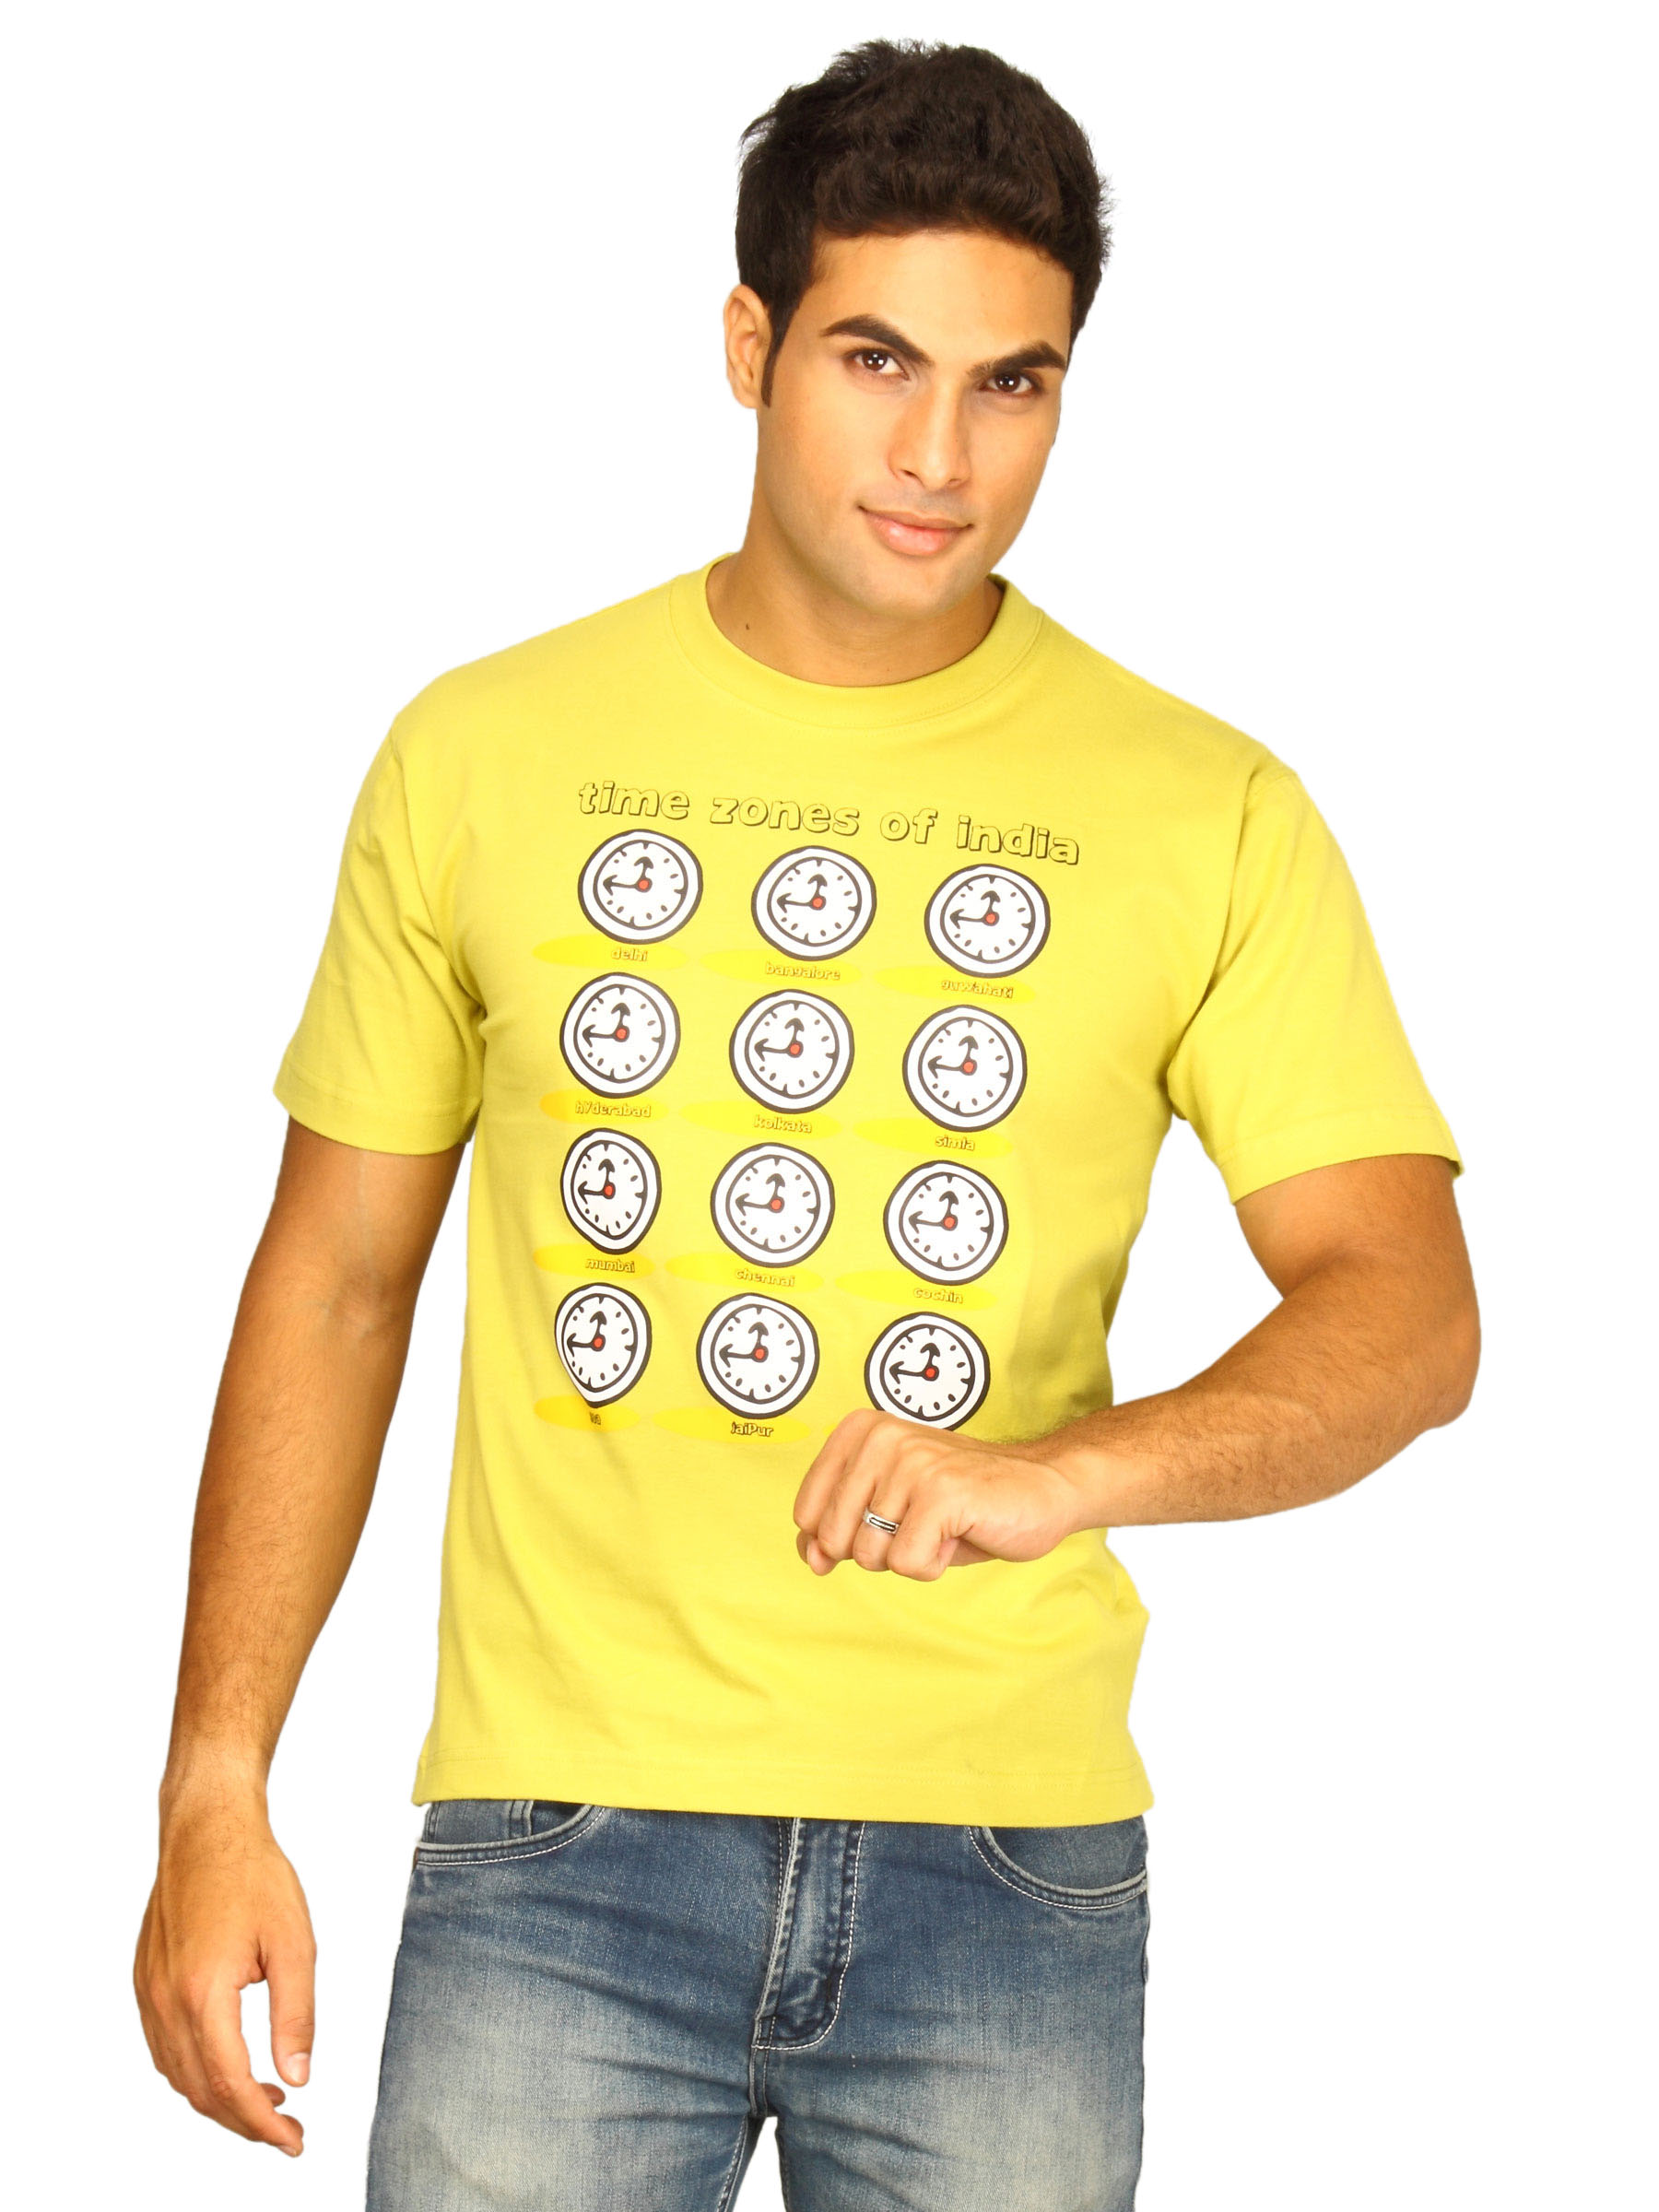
Tantra Men's Time Zone Yellow T-shirt
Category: Apparel / Topwear / Tshirts
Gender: Men
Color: Yellow
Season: Summer 2011
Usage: Casual